Aloiampelos

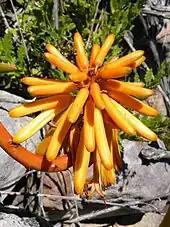
"Aloiampelos commixta" – the orange variety

, the World Checklist of Selected Plant Families recognized the following species: